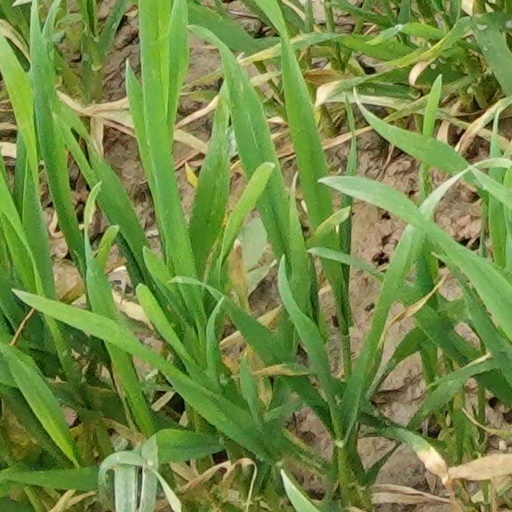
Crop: wheat